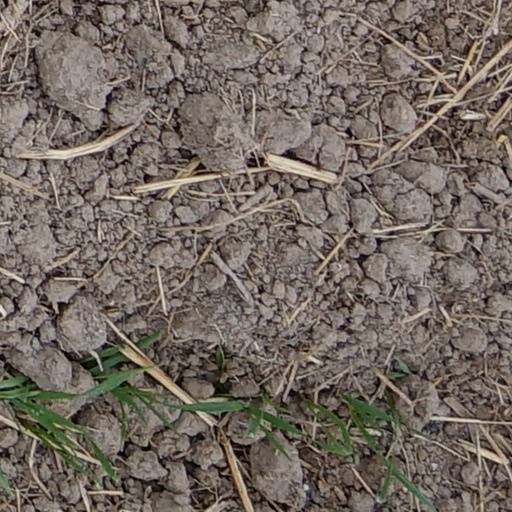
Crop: wheat